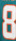
Number: 8